Oil mill

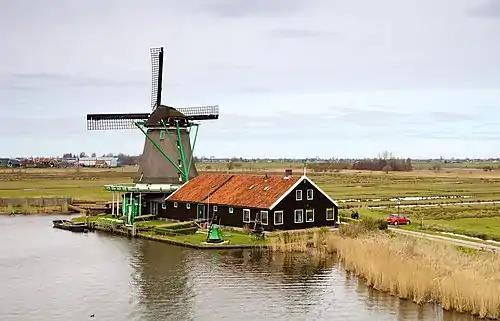
De Zoeker (The Seeker), an oil windmill in the Zaanse Schans, in the Netherlands

An oil mill is a grinding mill designed to crush or bruise oil-bearing seeds, such as linseed or peanuts, or other oil-rich vegetable material, such as olives or the fruit of the oil palm, which can then be pressed to extract vegetable oils, which may be used as foods or for cooking, as oleochemical feedstocks, as lubricants, or as biofuels. The pomace or press cake – the remaining solid material from which the oil has been extracted – may also be used as a food or fertilizer.